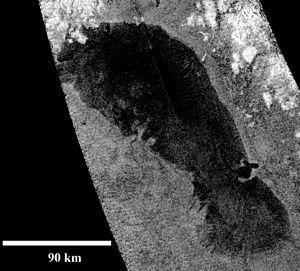
Le lac Ontario, en latin Ontario Lacus, est un lac d'hydrocarbures légers et d'azote liquide d'une température ne dépassant pas 85 K sous une pression d'environ 147 kilopascals situé sur le satellite Titan de la planète Saturne par 72° S et 183° W. Long d'environ 235 kilomètres, sa superficie est de l'ordre de 20 000 kilomètres carrés, comparable à celle du lac Ontario situé sur Terre, auquel il ressemble également par la forme, d'où son nom.